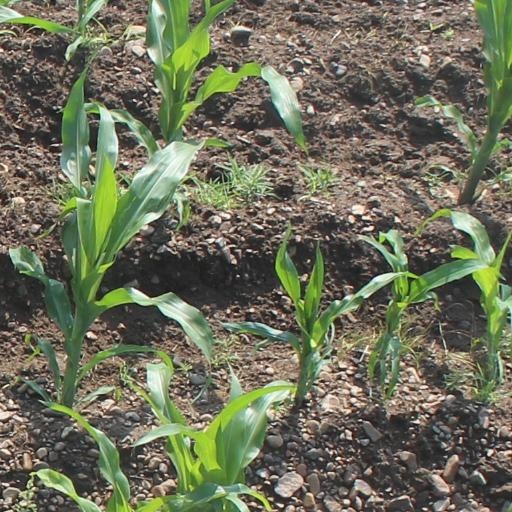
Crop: maize; corn